Army of the Mississippi

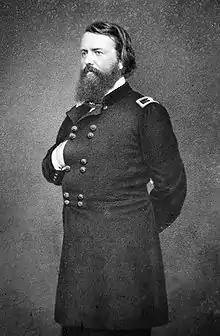
General John Pope was the first commander of the Army of the Mississippi

The first army was created on February 23, 1862, with Maj. Gen. John Pope in command. At its creation, the army consisted of 2 divisions of infantry for service along the Mississippi River. When General Pope began to move against New Madrid, Missouri, the army was expanded with units from neighboring military districts. The army now totaled 5 divisions commanded respectively by David S. Stanley, Schuyler Hamilton, John M. Palmer, Eleazar A. Paine and Joseph B. Plummer. Gordon Granger commanded the Cavalry Division of two regiments and Napoleon B. Buford commanded the "Flotilla Brigade". In this capacity the Army fought at the Battle of Island Number Ten.